London and Southampton Railway

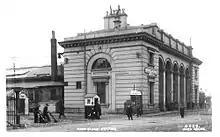
Nine Elms passenger station in an early photograph

The final sections, the difficult (in engineering construction terms) section from Basingstoke to Winchester, and the short extension to the Southampton terminus, were opened on 11 May 1840. A train conveyed the Directors from Nine Elms and arrived in Southampton three hours later, being received there by a salute of 21 guns.